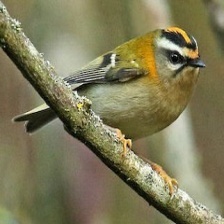
Species: COMMON FIRECREST
Scientific name: REGULUS IGNICAPILLA